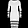
Label: Dress